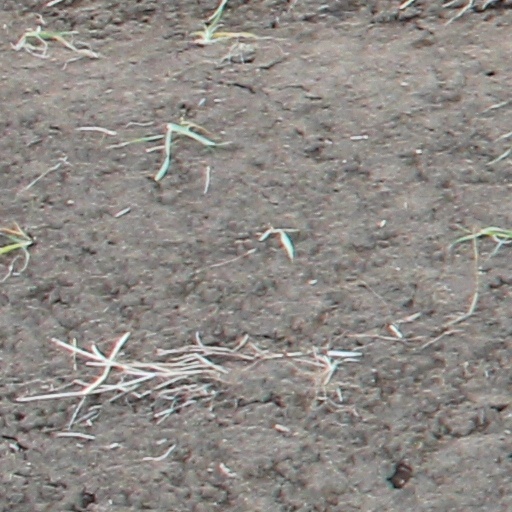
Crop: wheat